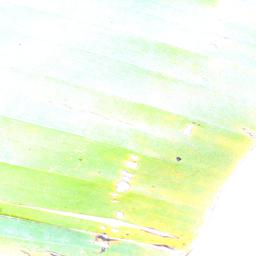
Label: POTASSIUM DEFICIENCY